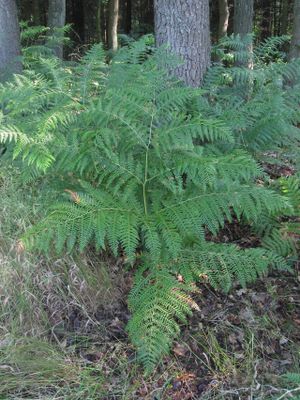
Ørnebregne-familien
Ørnebregne (Pteridium aquilinum)
Ørnebregne-familien er en familie i Engelsød-ordenen. Den omfatter verdens mest almindelige bregne, Ørnebregne. Arterne i denne familie har store, flerdobbelt snitdelte blade. Variationen i de ydre træk har forvirret den taxonomiske inddeling inden for ordenen, men moderne analyser af DNA har fastslået sammenhængene. Her omtales kun den ene slægt, som er repræsenteret i Danmark ved vildtvoksende arter.